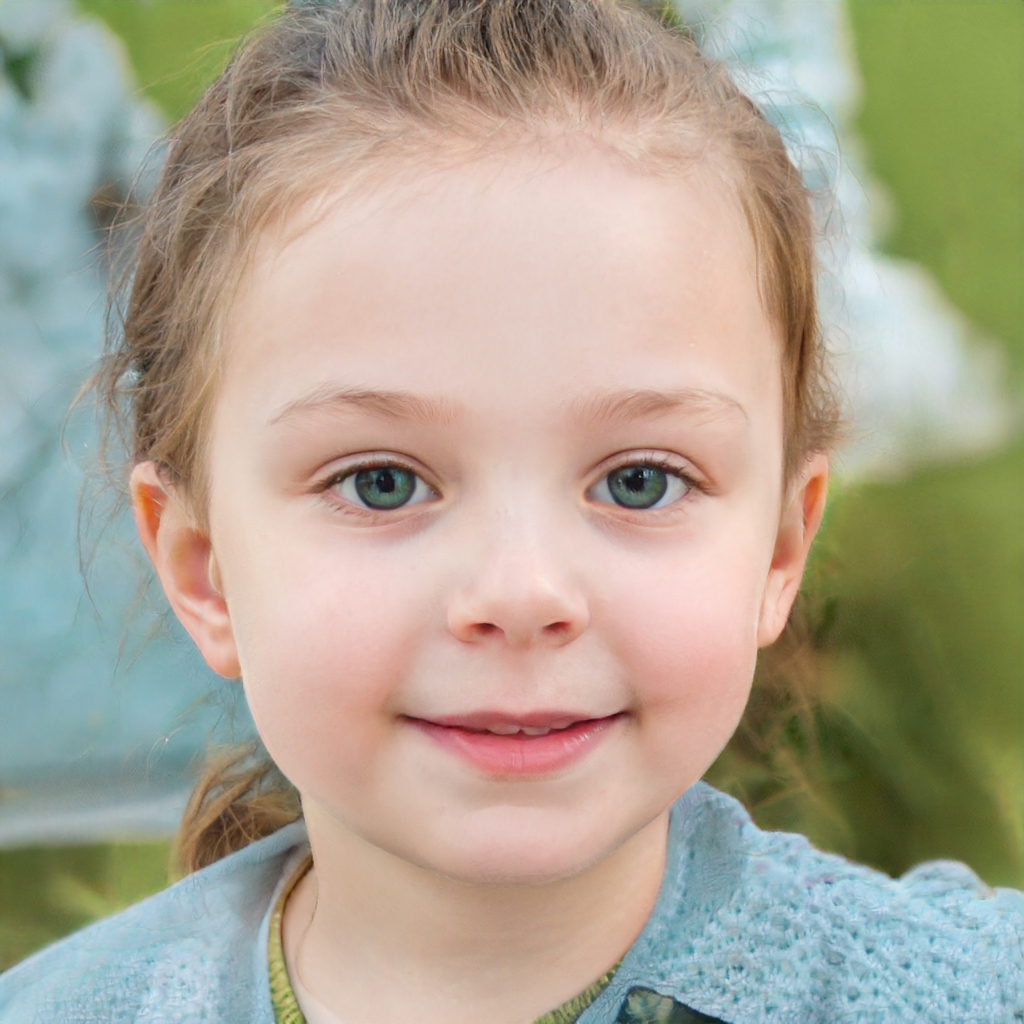
Portrait style: Real Portrait